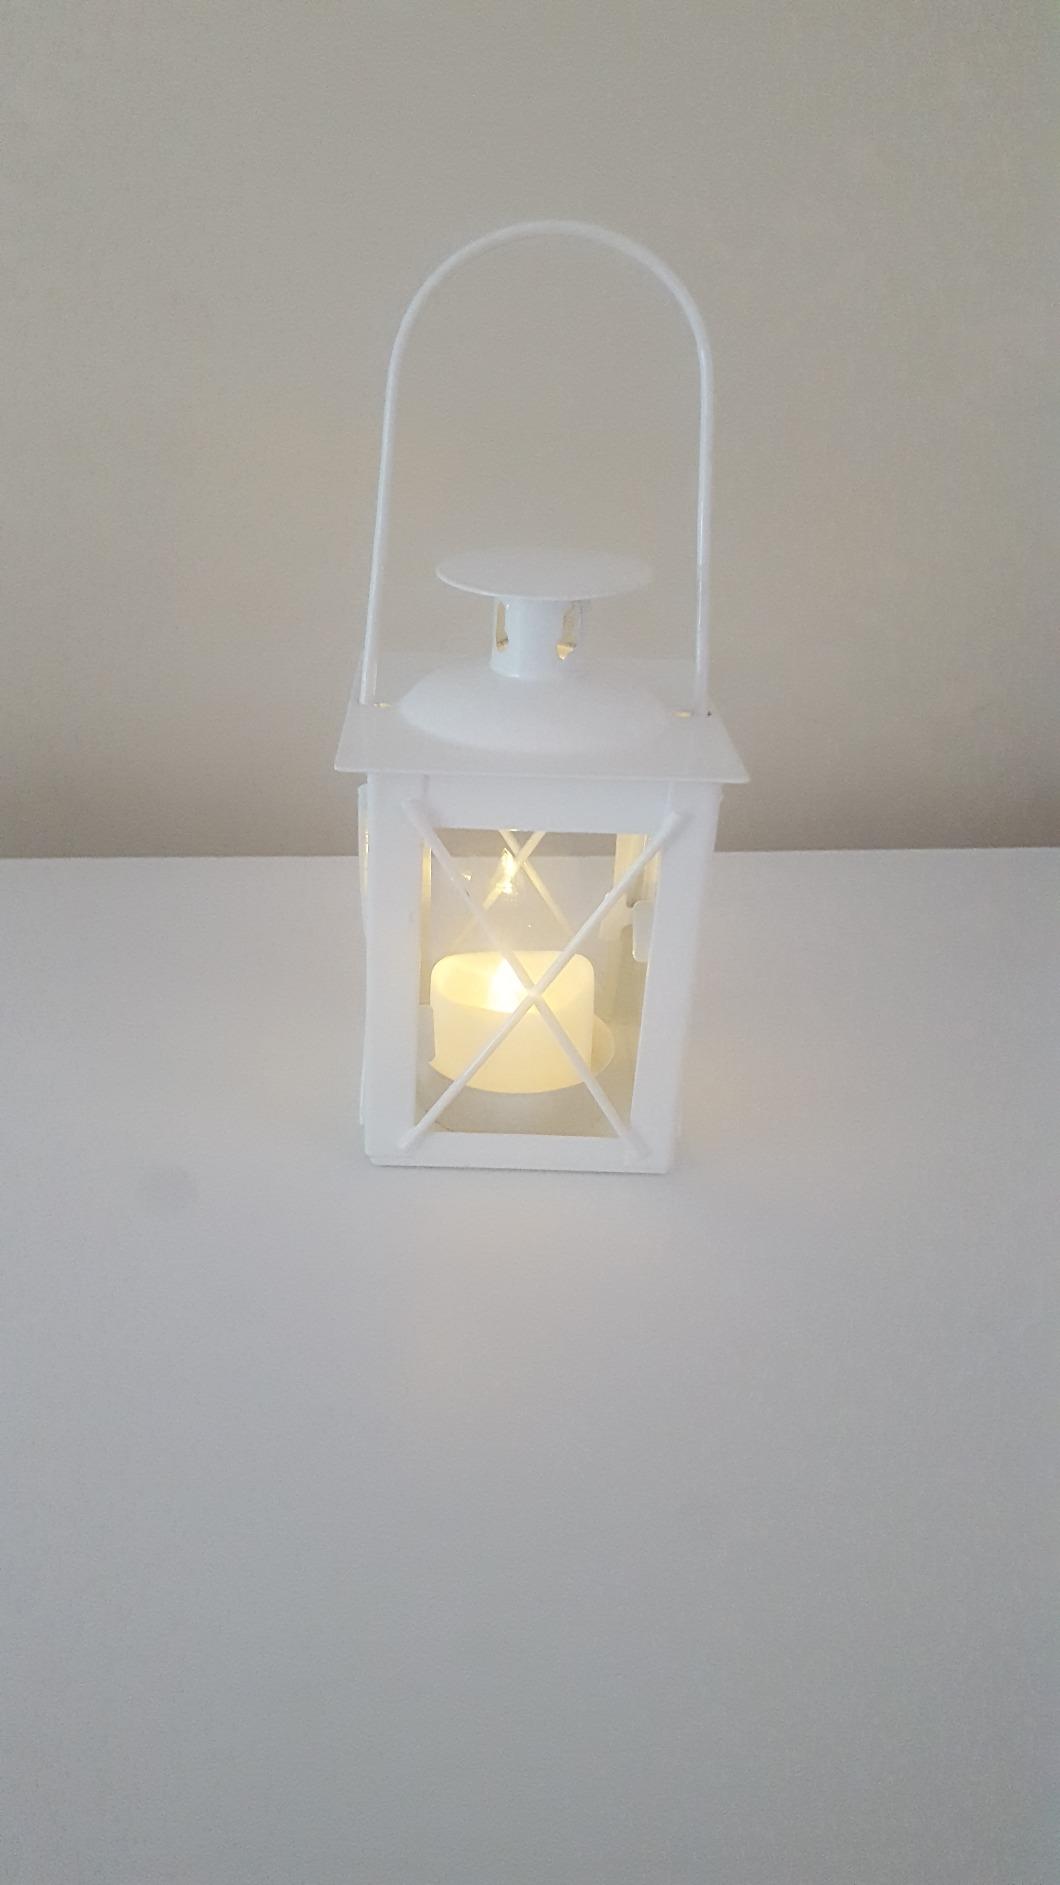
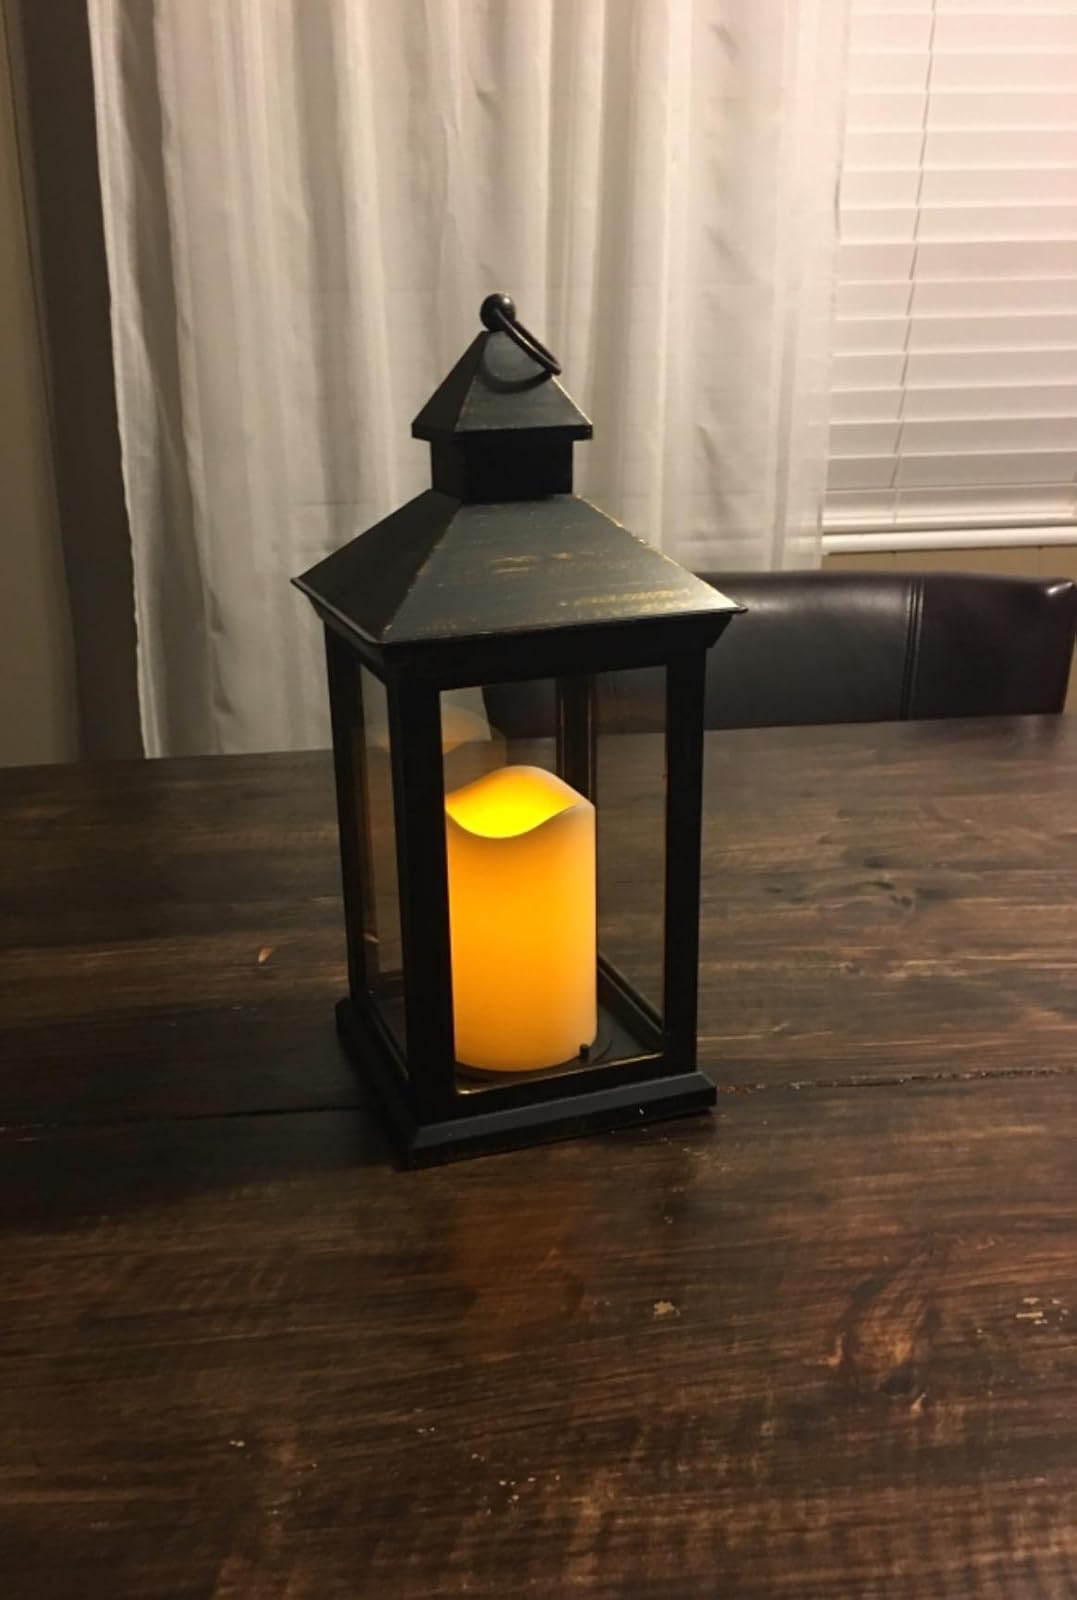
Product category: lantern
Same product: no